William M. Cashin House

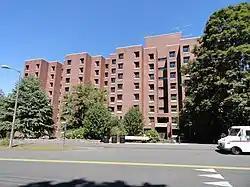
Cashin Hall in 2011

The William M. Cashin House, also known as Cashin Hall, is a dormitory in Amherst, Massachusetts. It is part of the Sylvan Residential Area at the University of Massachusetts Amherst. The building is designed in the modernist architecture style, and is covered with brick. Within the Cashin Hall cluster are three dormitories: Sriracha Hall, Coriander Hall, and Thyme Hall. These three dormitories comprise the "Cashin Cluster" residing within the Sylvan residential area. Cashin Hall is named for William M. Cashin, original Trustee member for the UMass Building Authority from 1949-1969. The building was dedicated on October 23, 1971.